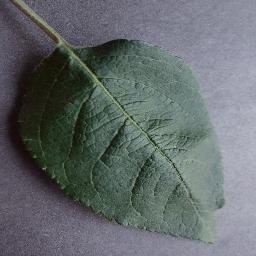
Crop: apple
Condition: healthy